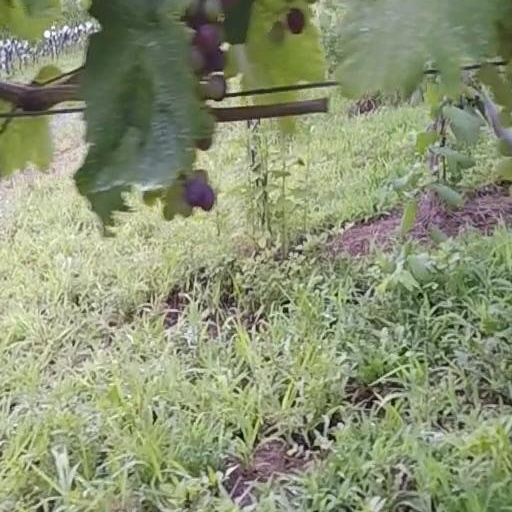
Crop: grape